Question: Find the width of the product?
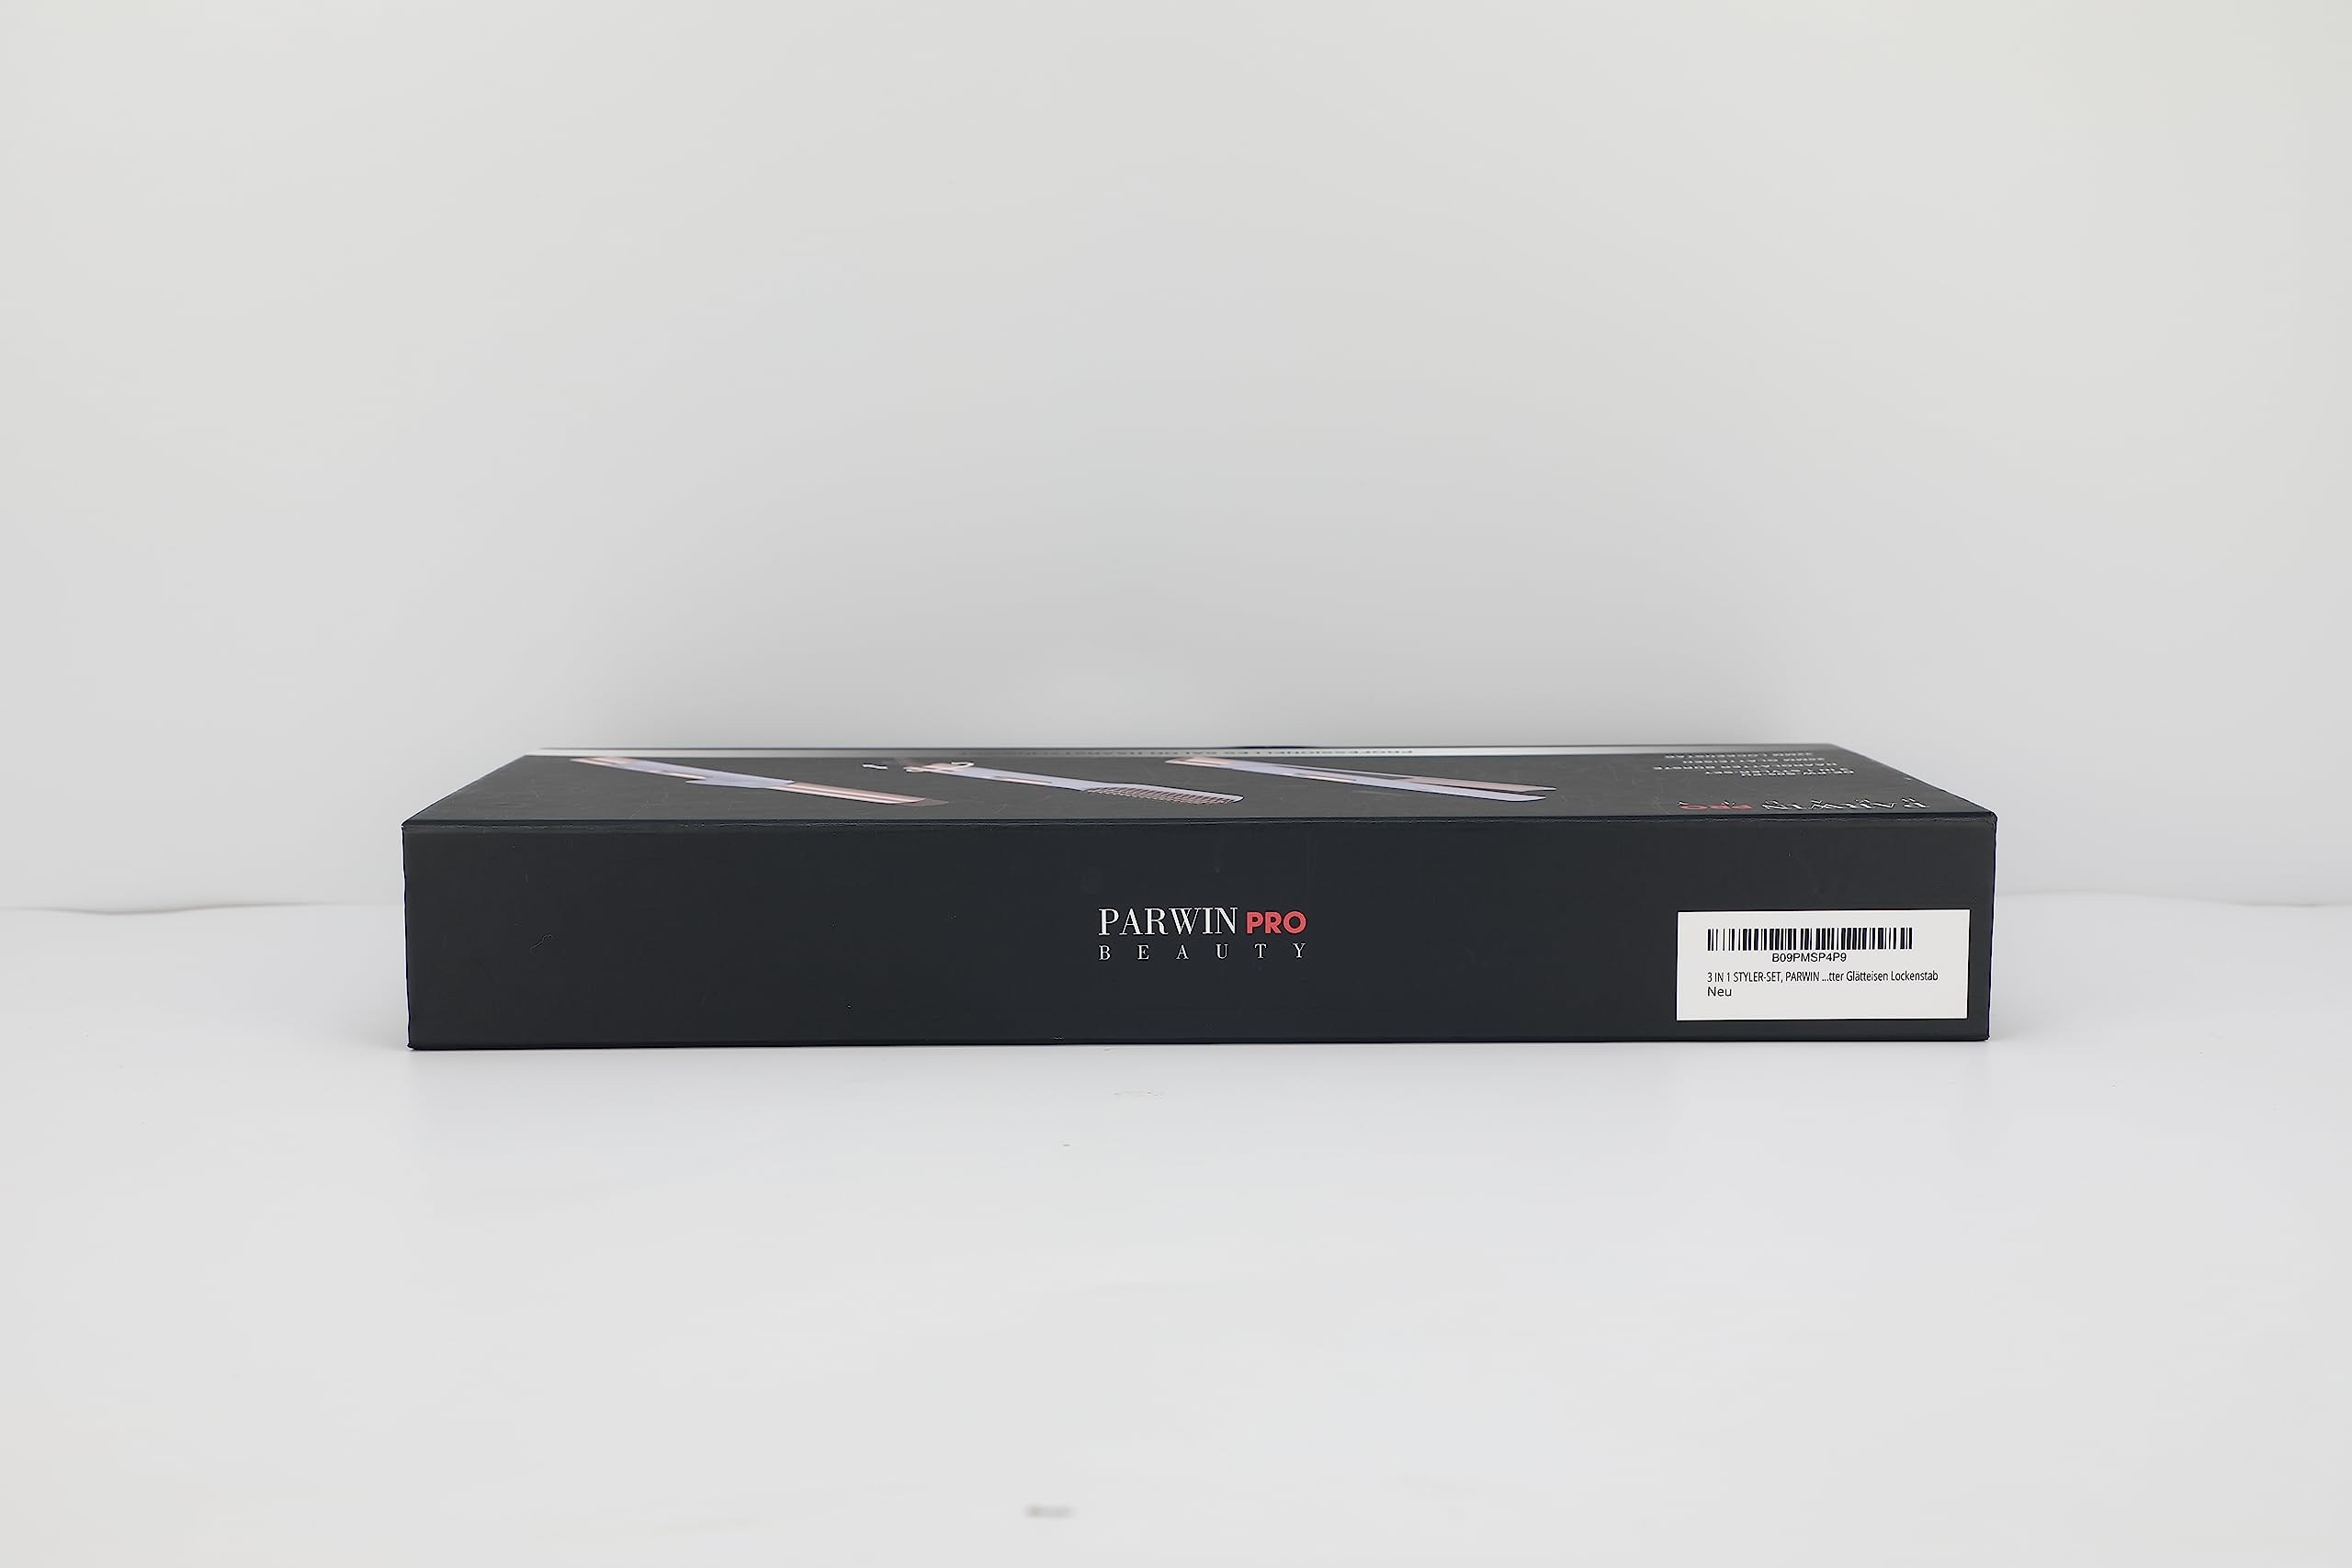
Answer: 3.0 inch